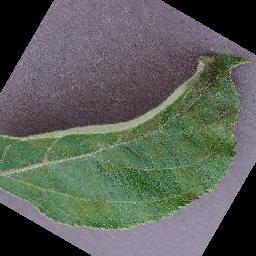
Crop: apple
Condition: scab